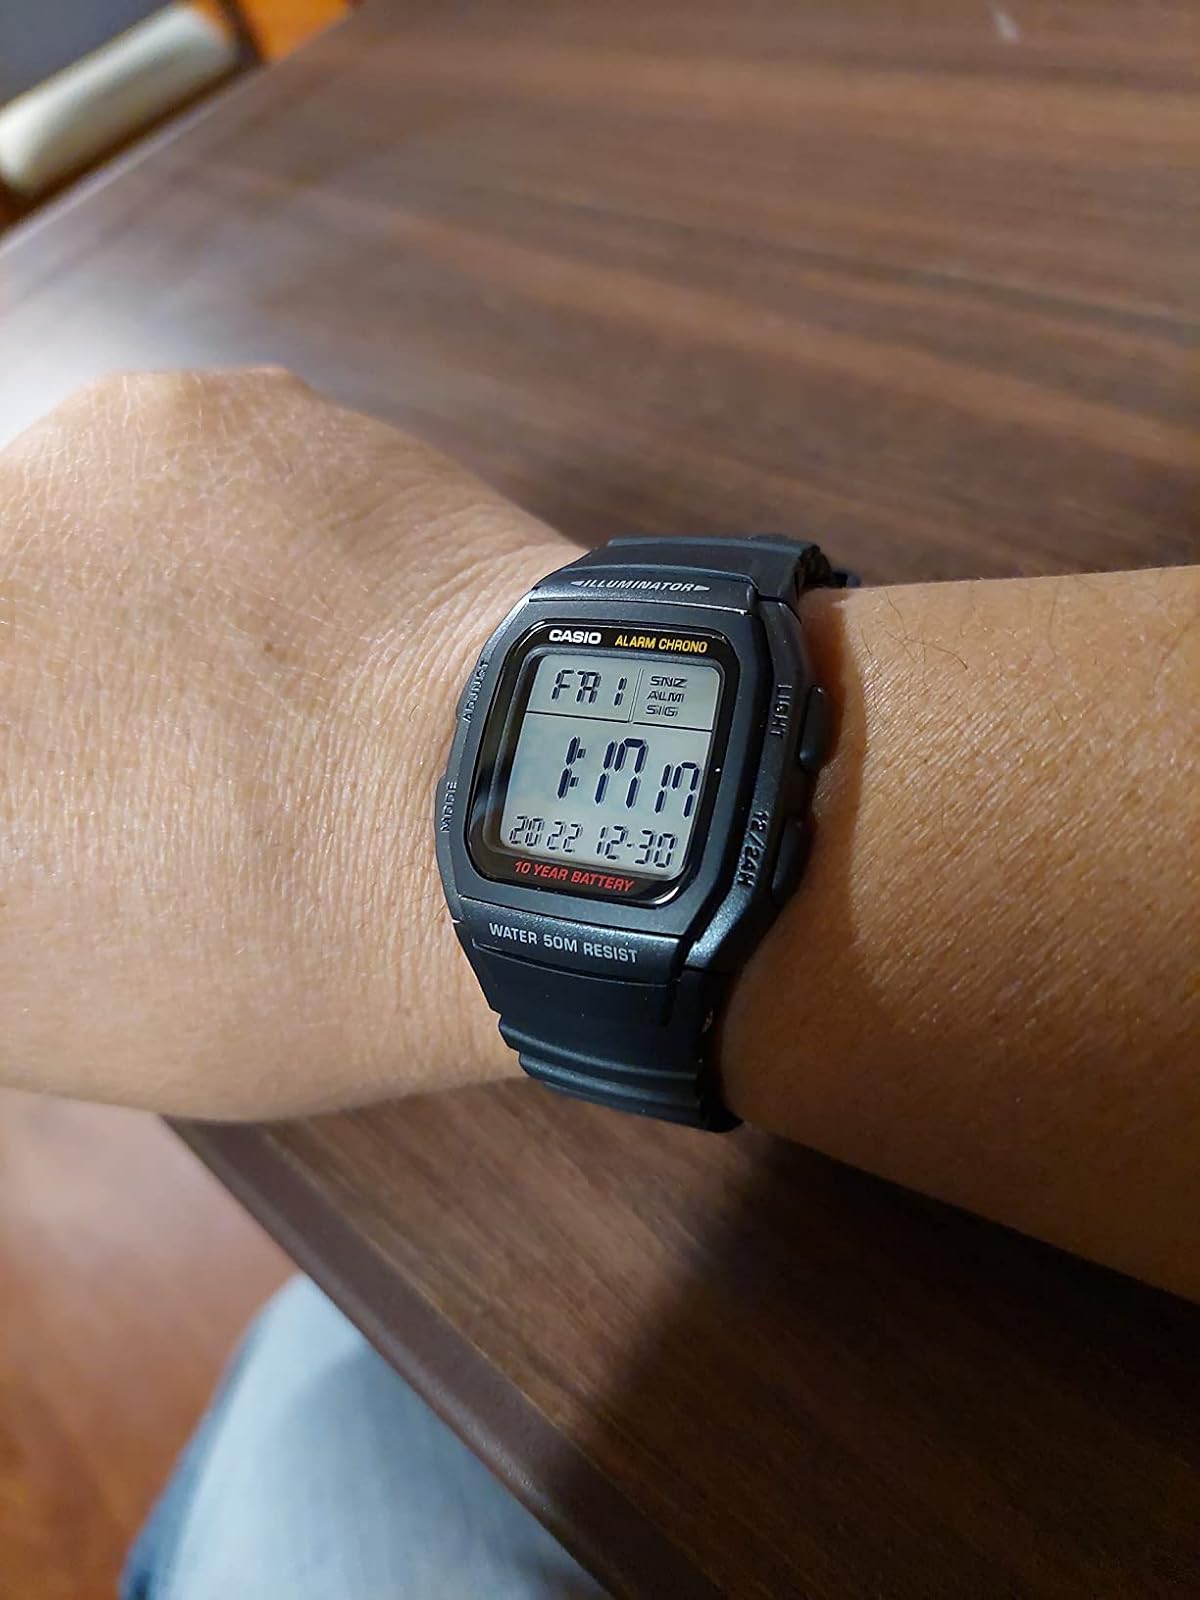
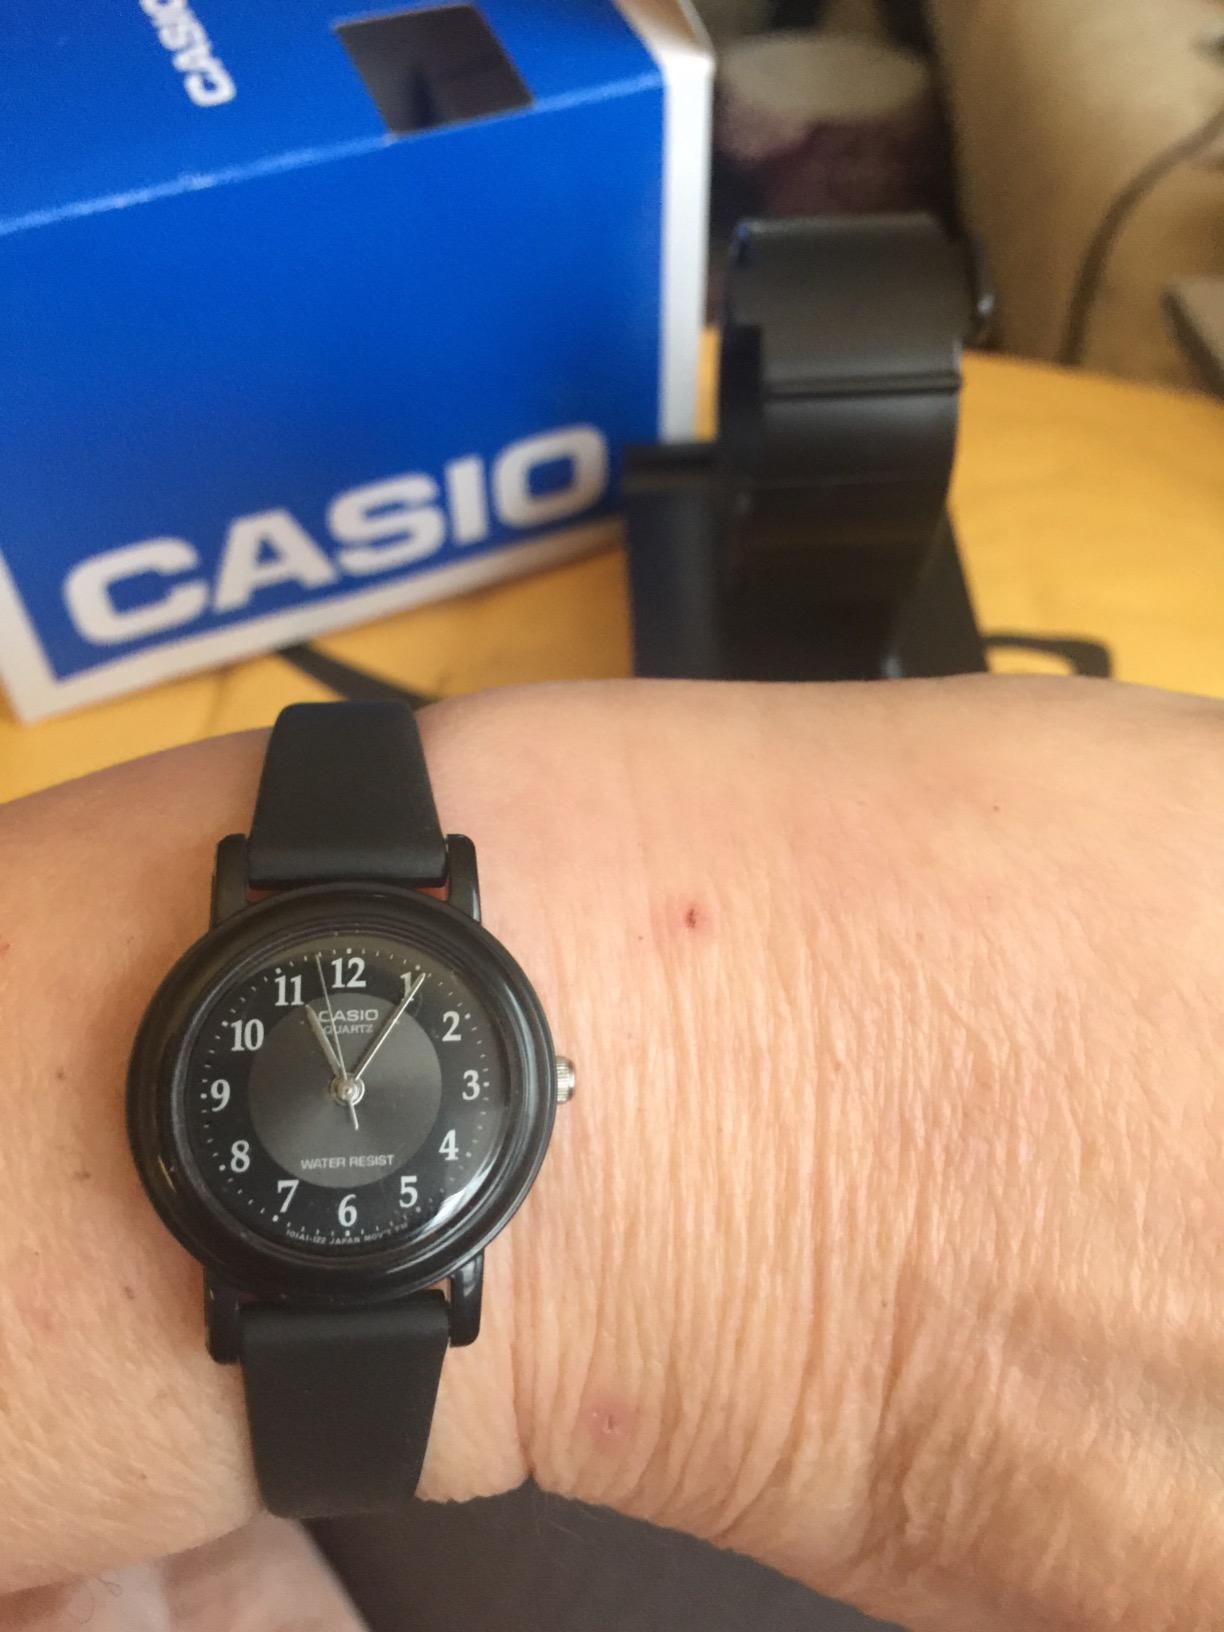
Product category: accessories_watch
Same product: no